Prince Xavier of Bourbon-Parma

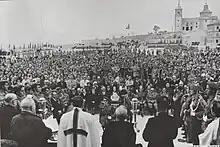
Carlist gathering, near Madrid 1960s

Carlos Hugo and his aides embarked on an activist policy, launching new initiatives and ensuring that the young prince gets increasingly recognized in national media. In terms of political content the group started to advance heterodox theories, focused on society as means and objective of politics. In terms of strategy, until the mid-1960s it was formatted as advances towards the socially-minded, hard Falangist core; later it started to assume an increasingly Marxist flavor. Orthodox Traditionalists grew increasingly perturbed by Carlos Hugo's active political advances toward the socially-minded, hard Falangist core, which assumed an increasingly Marxist flavor. They tried to alert Don Javier. However, Don Javier gave them repeated assurances that he maintained full confidence in Carlos Hugo. In 1967 Don Javier confirmed that nothing need be added to the Carlist dogma of ""Dios, Patria, Fueros, Rey"". Yet he also affirmed that new times required new practical concepts. He endorsed subsequent waves of structural changes, and declared some personal decisions. By the mid-1960s Don Javier allowed the Comunión in Carlos Hugo's control and that of his supporters. In the so-called "Acto de Puchheim" of 1965, for the first time Don Javier explicitly called himself "rey", and consistently claimed that title henceforth.